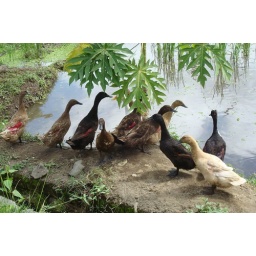
Note the red bar on the wings. This is reflected in the costume of the duck dancers in Jegog performances.